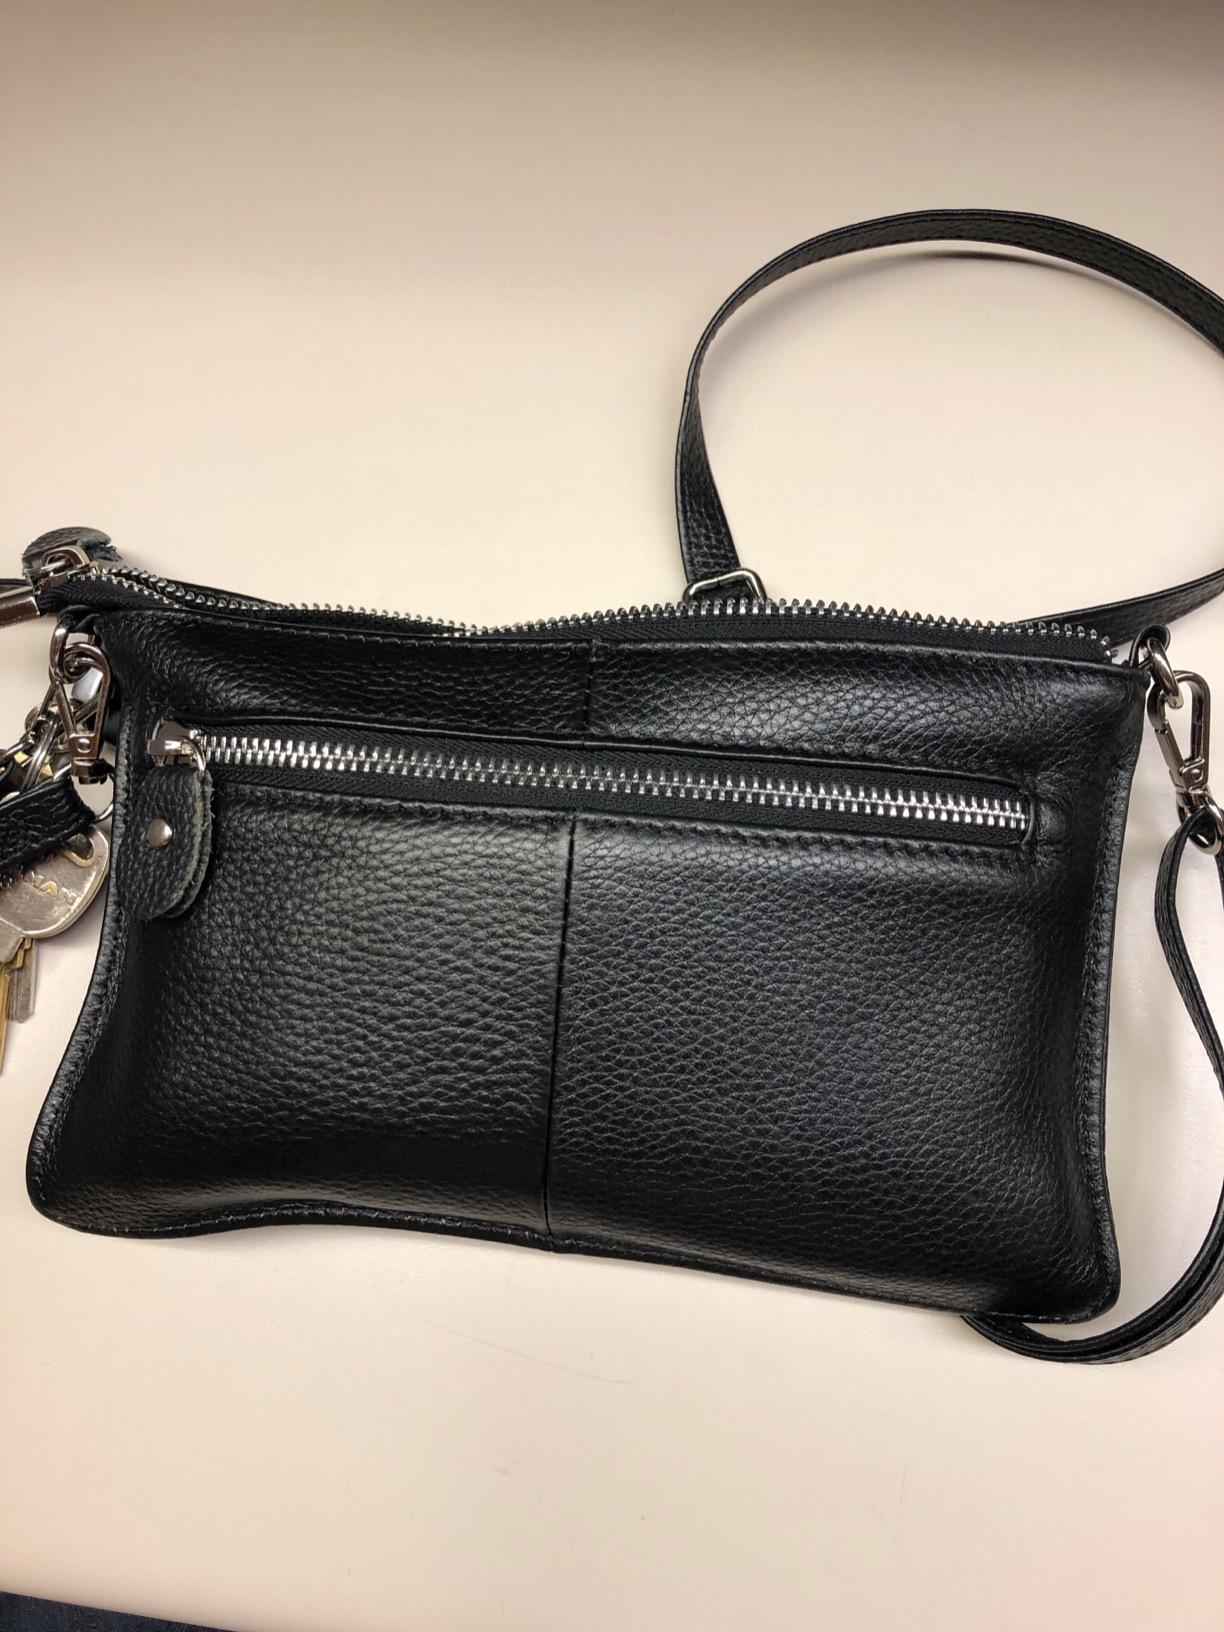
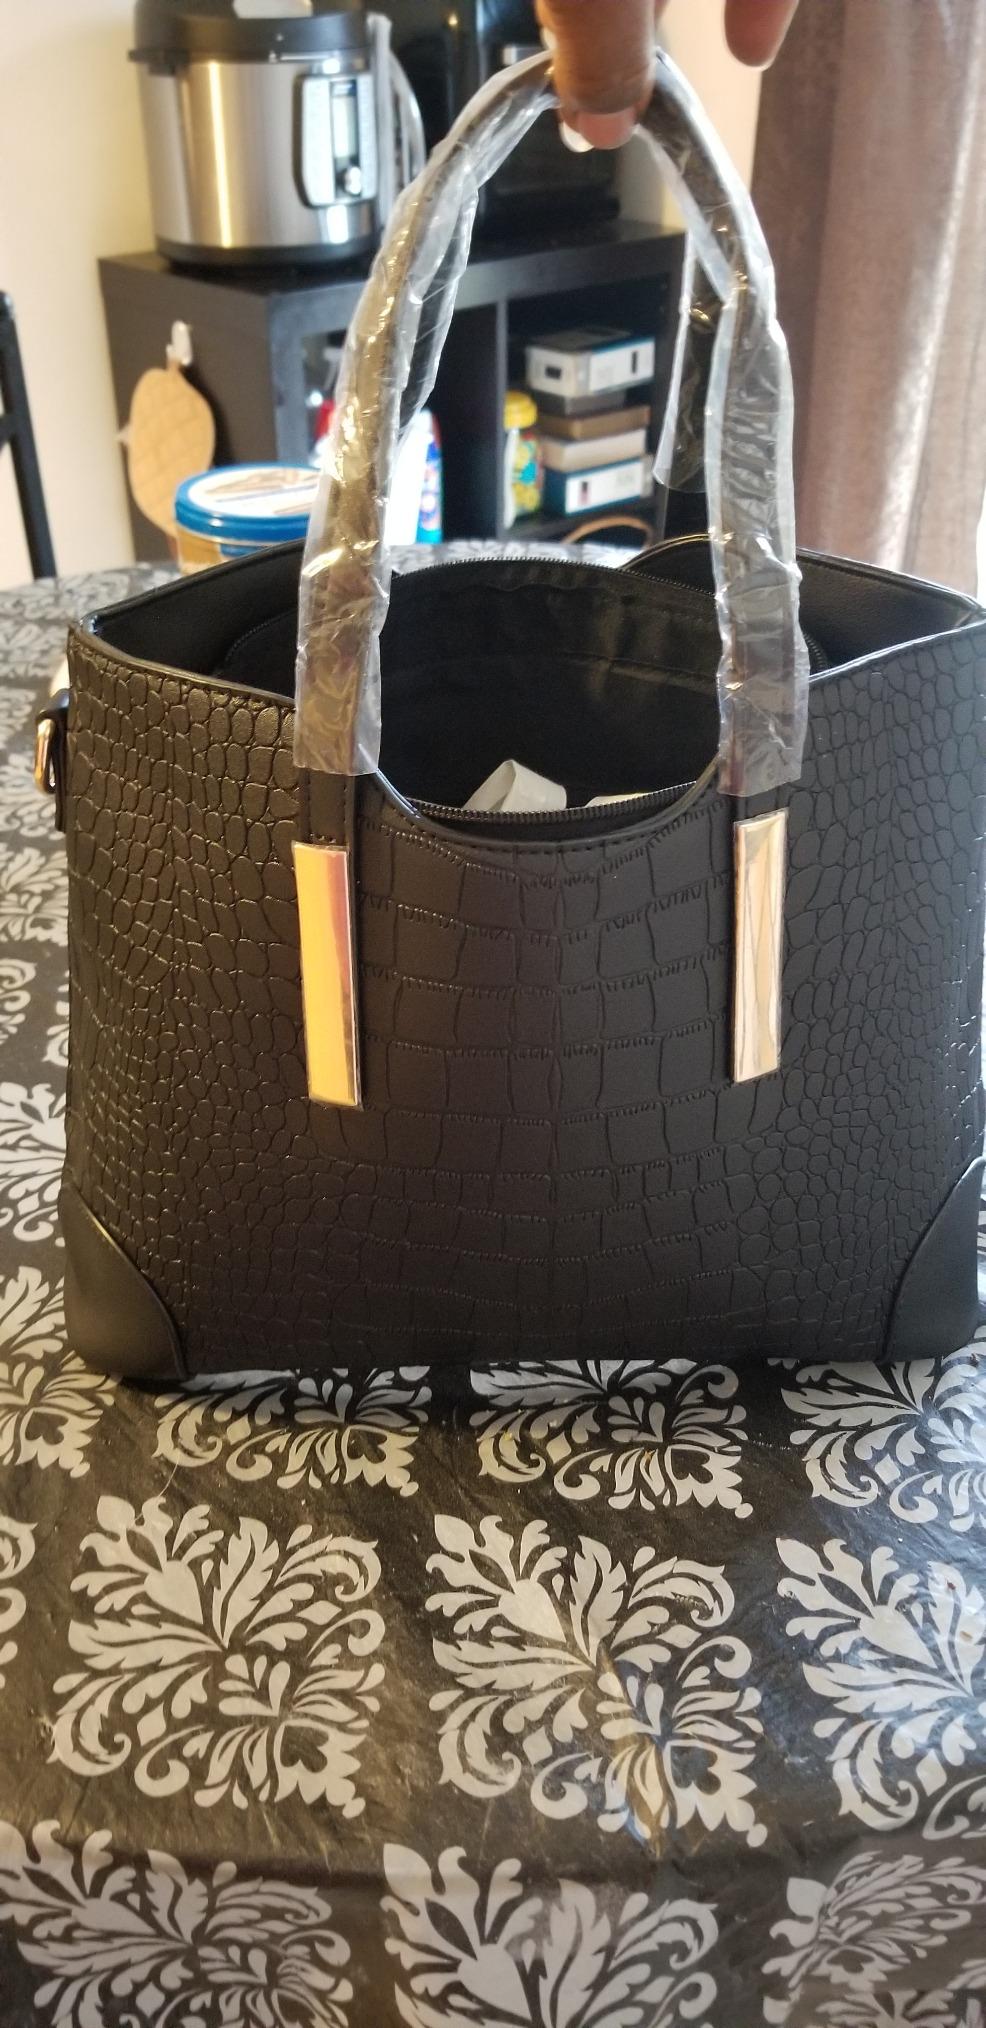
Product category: accessories_handbag
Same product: no